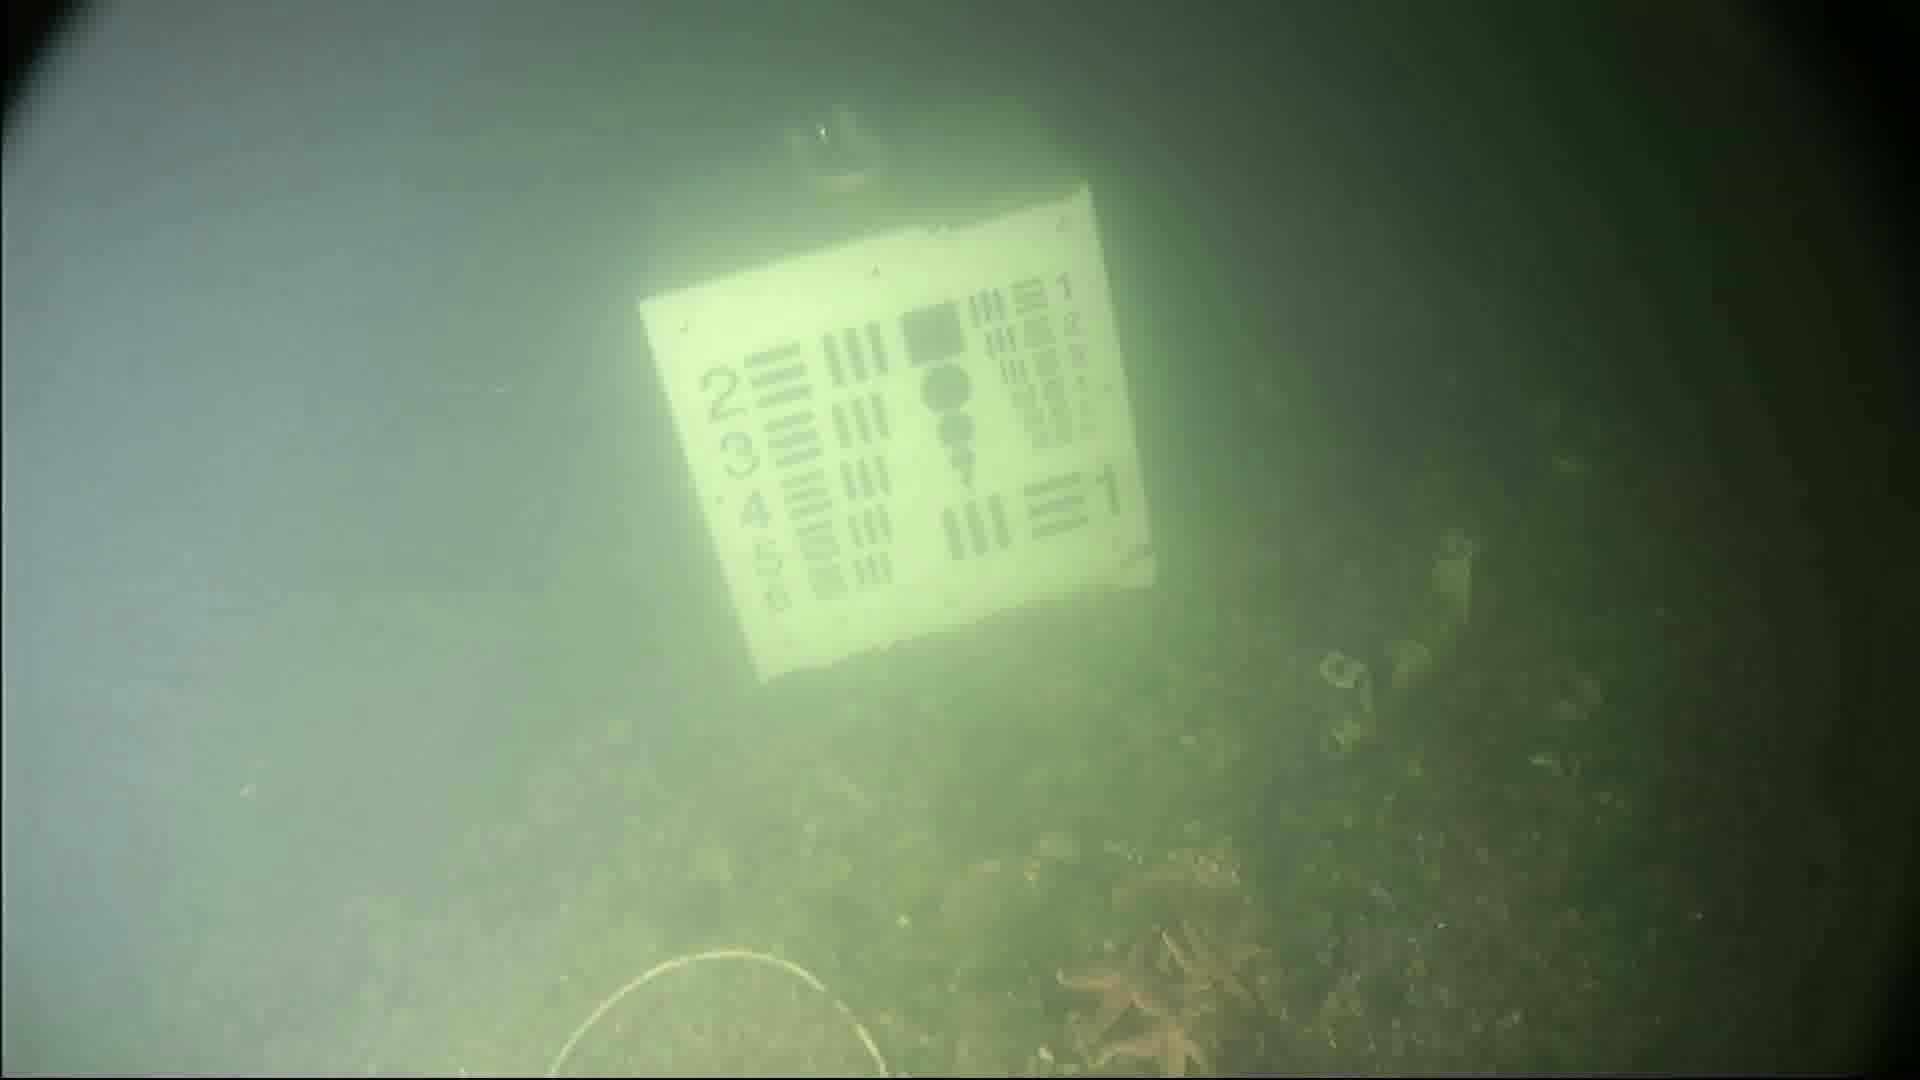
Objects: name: starfish
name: crab